Ben Moses

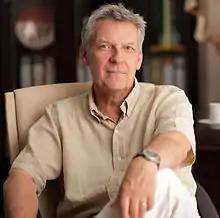

Ben Moses (born 1948) is an American documentarian, television producer, director, writer, and filmmaker best known for "Good Morning, Vietnam" and the documentary "A Whisper to a Roar". Moses has been the executive in charge of television production and programming for General Electric, the executive producer of the ABC-TV affiliate in Washington, DC, and was a producer for Young & Rubicam Advertising in New York.